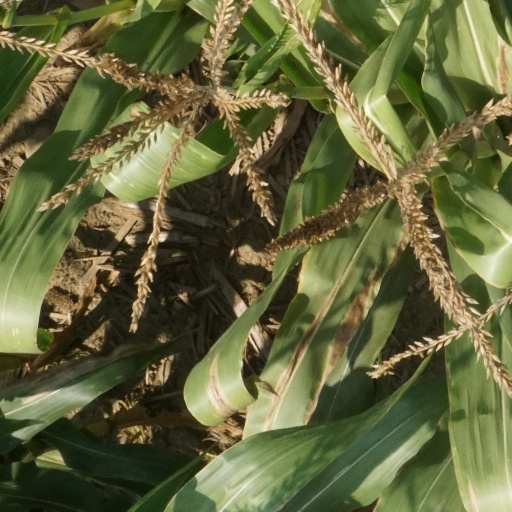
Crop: maize; corn